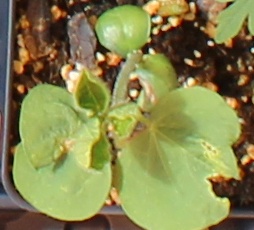
Label: Soybean